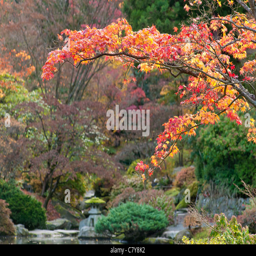
maple tree with fall color